12th Light Horse Regiment (Australia)

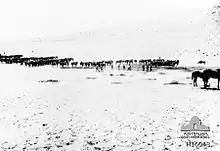
Rows of horses and men stand distant from the camera in a desert.

Later that month, the 12th were relieved at Dueidar and moved back to Heliopolis. While there, Lieutenant Colonel Harold McIntosh took command of the regiment following Royston's elevation to temporary commander of the 2nd Light Horse Brigade. On 27 July the regiment, without its machine-gun section which had been detached to the 2nd Light Horse Brigade, was sent to Gebel Habeita to relieve the 9th Light Horse Regiment. After undertaking the first part of the journey to Seraphum by train, they marched the rest of the way. In early August, Ottoman forces launched an attack in the Battle of Romani. During this fighting, the 12th Light Horse Regiment provided flank protection, carrying out patrols, and was not directly engaged except for its machine-gun section.